Bouldering

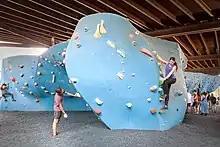
The largest outdoor bouldering gym in North America, The Cliffs at DUMBO, is located in Brooklyn Bridge Park.

The characteristics of boulder problems depend largely on the type of rock being climbed. For example, granite often features long cracks and slabs while sandstone rocks are known for their steep overhangs and frequent horizontal breaks. Limestone and volcanic rock are also used for bouldering.